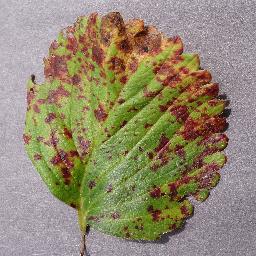
Label: Strawberry___Leaf_scorch